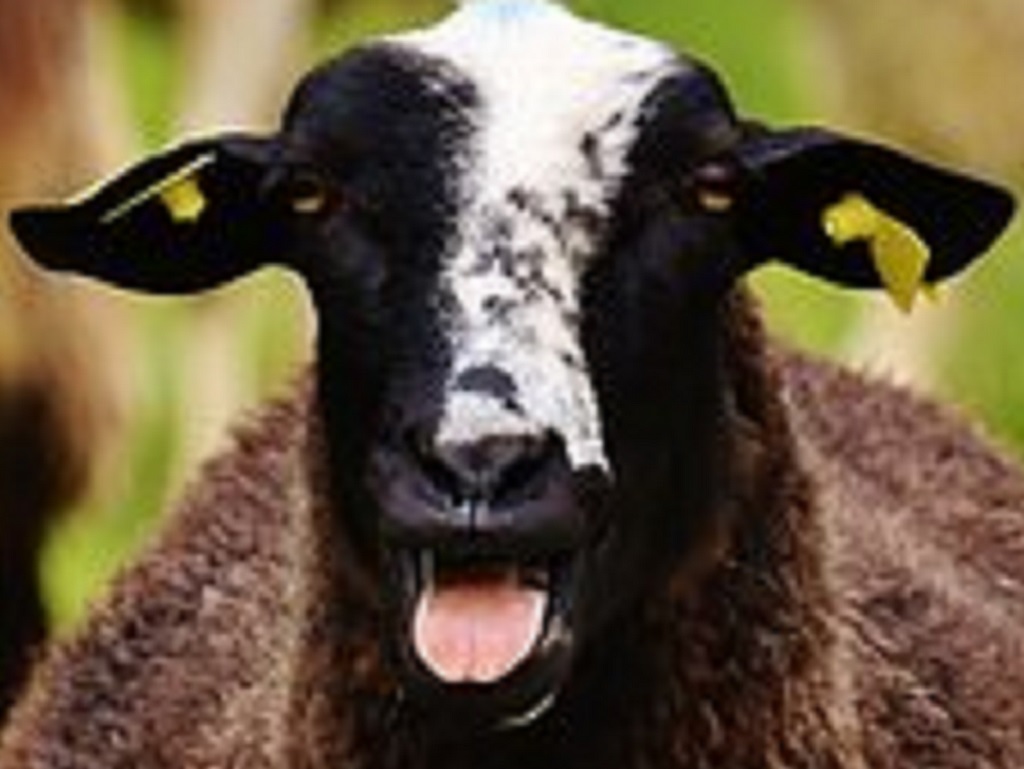
Label: no pain